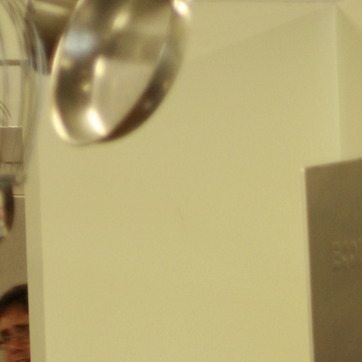
Material: painted